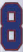
Number: 8